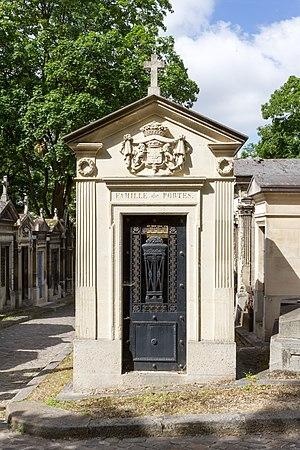
sépulture d'Adolphe François René de Portes (1790-1852), député de l'Ariège.
Adolphe François René de Portes, marquis de Portes, est un homme politique français du XIXᵉ siècle, membre de la famille de Portes.
La famille de Portes puis de Portes de Pardailhan est une famille subsistante de la noblesse française, originaire du Languedoc.